Prayner Conservatory of Music and Dramatic Arts in Vienna

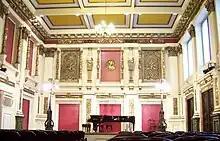
Ehrbar-Saal-Podium

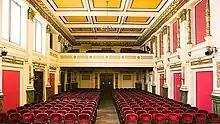
Ehrbar-Saal-Galerie

The Prayner Conservatory of Music and Dramatic Arts in Vienna licensed by the Austrian authorities founded in 1905, and has developed into one of the most well-known and historical conservatories in the city of Vienna.